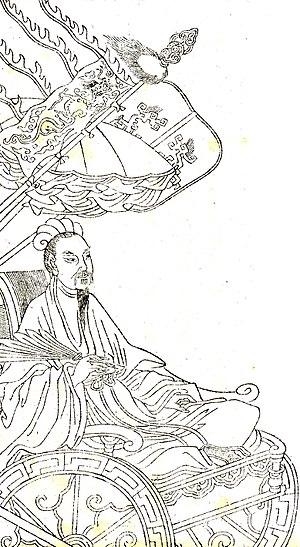
La Campagne du sud de Zhuge Liang, aussi connue sous le nom de Guerre de Pacification de Nanzhong, est une campagne militaire dirigée par Zhuge Liang, le premier ministre/Chancelier Impérial du Royaume de Shu, afin de réprimer une révolte dans le sud du royaume. Cette campagne se déroule en 225, pendant la période des Trois Royaumes de l'histoire de la Chine. Elle est une réponse à la rébellion de plusieurs gouverneurs de la province de Nanzhong ainsi qu'aux incursions des Nanman dans cette région.
À partir de 227, la Chine est divisée entre trois royaumes : Le Shu, le Wei et le Wu. Chacun de ces trois royaumes avait l'ambition de réunifier le pays à son avantage. Zhuge Liang, Premier ministre et régent du Royaume du Shu, avait comme plan de commencer par s'allier au Wu pour faire tomber le royaume de Wei, avant de se retourner contre son allié pour achever la réunification. Pour ce faire, il lança un total de cinq expéditions nordiques vers Chang'an, qui faisait alors partie du Wei. Les résultats de ces expéditions allant de mitigés à infructueux. C'est à partir de Hanzhong que Zhuge Liang établit les plans de sa première expédition.